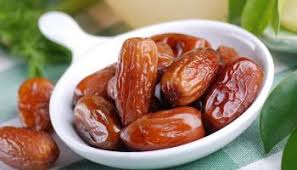
Label: dates